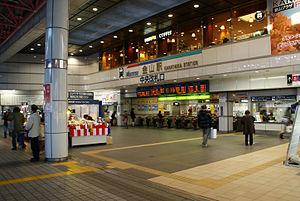
La gare de Kanayama est une gare ferroviaire de la ville de Nagoya, dans la préfecture d'Aichi au Japon. Elle est exploitée par les compagnies Meitetsu et JR Central, ainsi que par le métro de Nagoya.